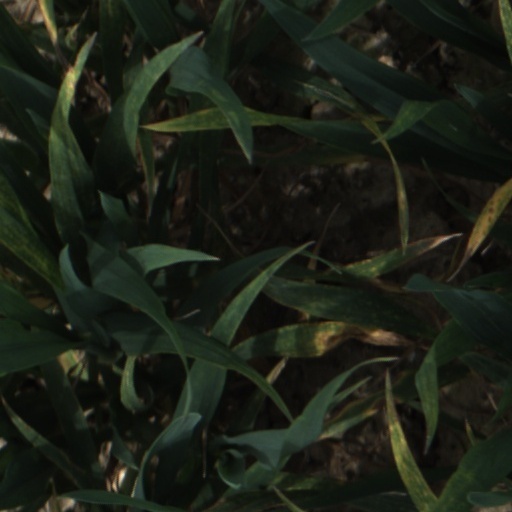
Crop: wheat